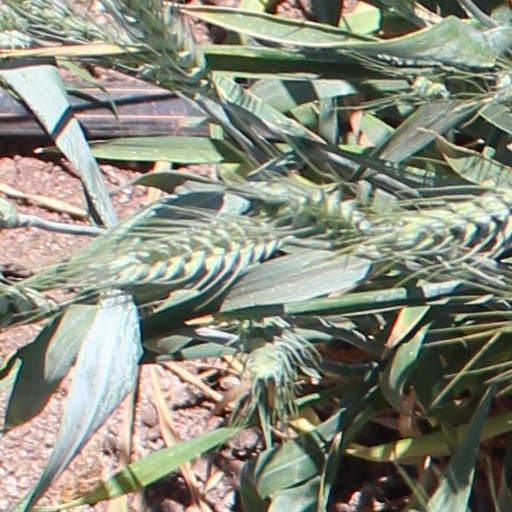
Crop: wheat